Vauclair Castle

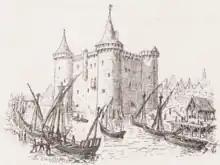
Vauclair castle.

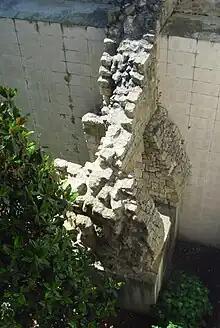
Vauclair castle, remaining eastern wall fortifications.

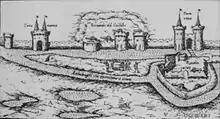
Western side of La Rochelle with remaining towers of Vauclair castle and filled moats (centre), by Antonius Lafreri, Rome, circa 1573.

Vauclair Castle, also Vauclerc Castle (French: 'Château Vauclair) was a castle built in La Rochelle, on the Atlantic coast of France, by Henry II of England in the 12th century.